St Winifred's Church, Branscombe

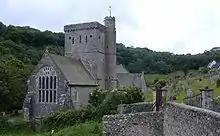

St Winifred's Church is a Church of England church in Branscombe in Devon, England.